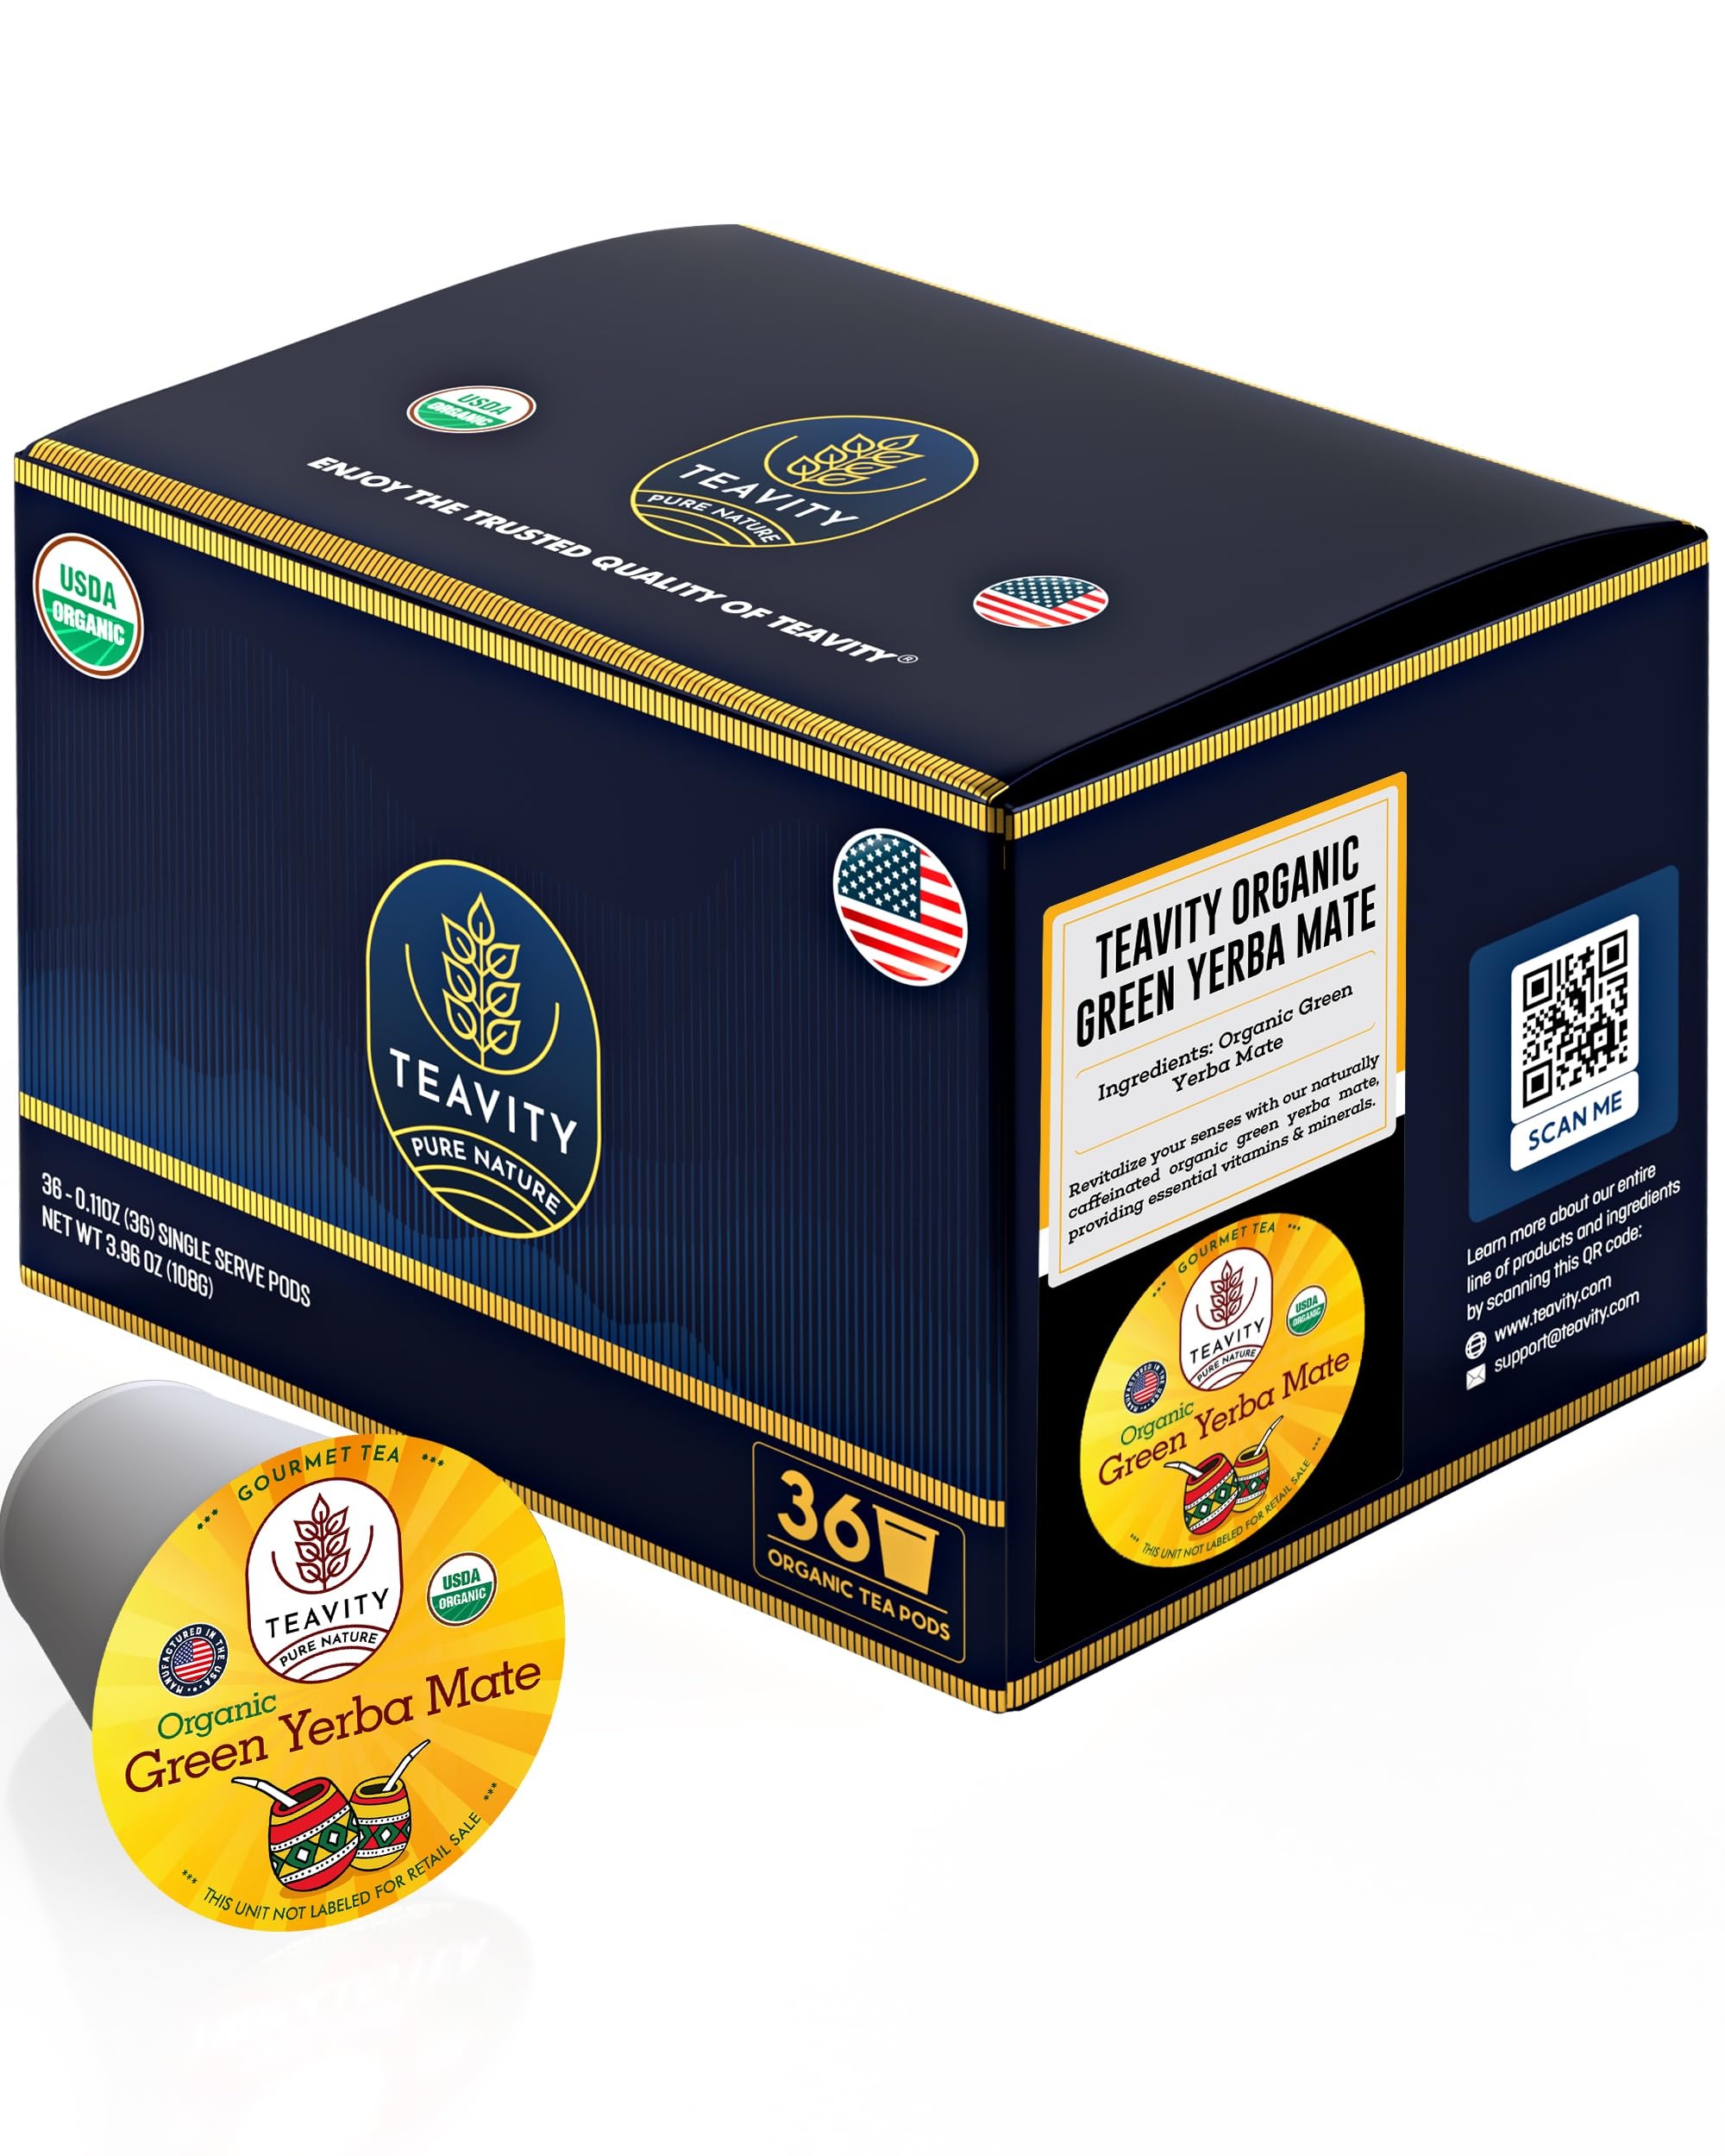
Item Name: Organic Yerba Mate Tea Pods for Keurig - Green, Unsmoked Yerba Mate by Teavity (36 Tea Pods)
Bullet Point 1: Organic Yerba Mate Tea Pods for Keurig - Green , Unsmoked Yerba Mate. Naturally, caffeinated green Yerba Mate Tea Pods are the perfect way to start your day or enjoy as a mid-afternoon pick-you-up. Perfectly balanced to give you the flavor you enjoy without overpowering your taste buds. Organic Yerba Mate contains approximately 85 g of caffeine per 8-ounce serving.
Bullet Point 2: 🌱 Hand-Picked from the Finest Gardens of Argentina🌱 All of Teavity’s tea pods are made with Organic Tea leaves that have been handpicked at their peak freshness to ensure you get the most flavorful cup of tea possible. This tea originated from Argentina, a region with a rich history of producing premium quality yerba mate.
Bullet Point 3: ⭐️ Convenience at Its Best ⭐️ Simply place one tea pod in your Keurig or Kcup Brewer and Brew! No mess or cleanup is required. We have taken the time to research and locate the finest teas from around the world to allow you to sit back, relax, and enjoy! Make one 6 - 10-ounce cup of tea using your Keurig or Kcup compatible brewer. Serve hot or over ice. Organic Green Yerba Mate Tea Pods for Keurig K cup work with Keurig, K-Cup, and all compatible brewers for KCups.
Bullet Point 4: 🌿Sturdy Packaging + Organic Farming 🌿 Organic Green Yerba Mate Tea Pods will arrive in shrink-wrapped boxes for extra protection during fulfillment and shipping. Enjoy (12/24/36) tea pods free of artificial ingredients and preservatives. Feel good about what you’re drinking while supporting organic farming.
Bullet Point 5: 🇺🇸Proudly American Owned 🇺🇸 Teavity’s Tea’s are expertly blended in Sunrise, Florida. Our goal is to provide you with simply amazing tea without sacrificing quality. This is why we actively source the finest teas to give you the freshest and best quality organic tea pods for keurig brewing.
Product Description: Organic Yerba Mate contains approximately 85 g of caffeine per 8-ounce serving.
Value: 36.0
Unit: Count

Price: 40.63